Hew Whitefoord Dalrymple

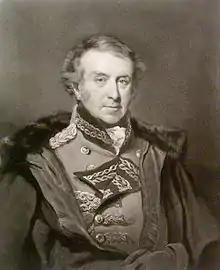
Sir Hew Dalrymple, 1st Baronet, by John Jackson, 1831

General Sir Hew Whitefoord Dalrymple, 1st Baronet (3 December 1750 – 9 April 1830) was a Scottish general in the British Army and Governor of Gibraltar.